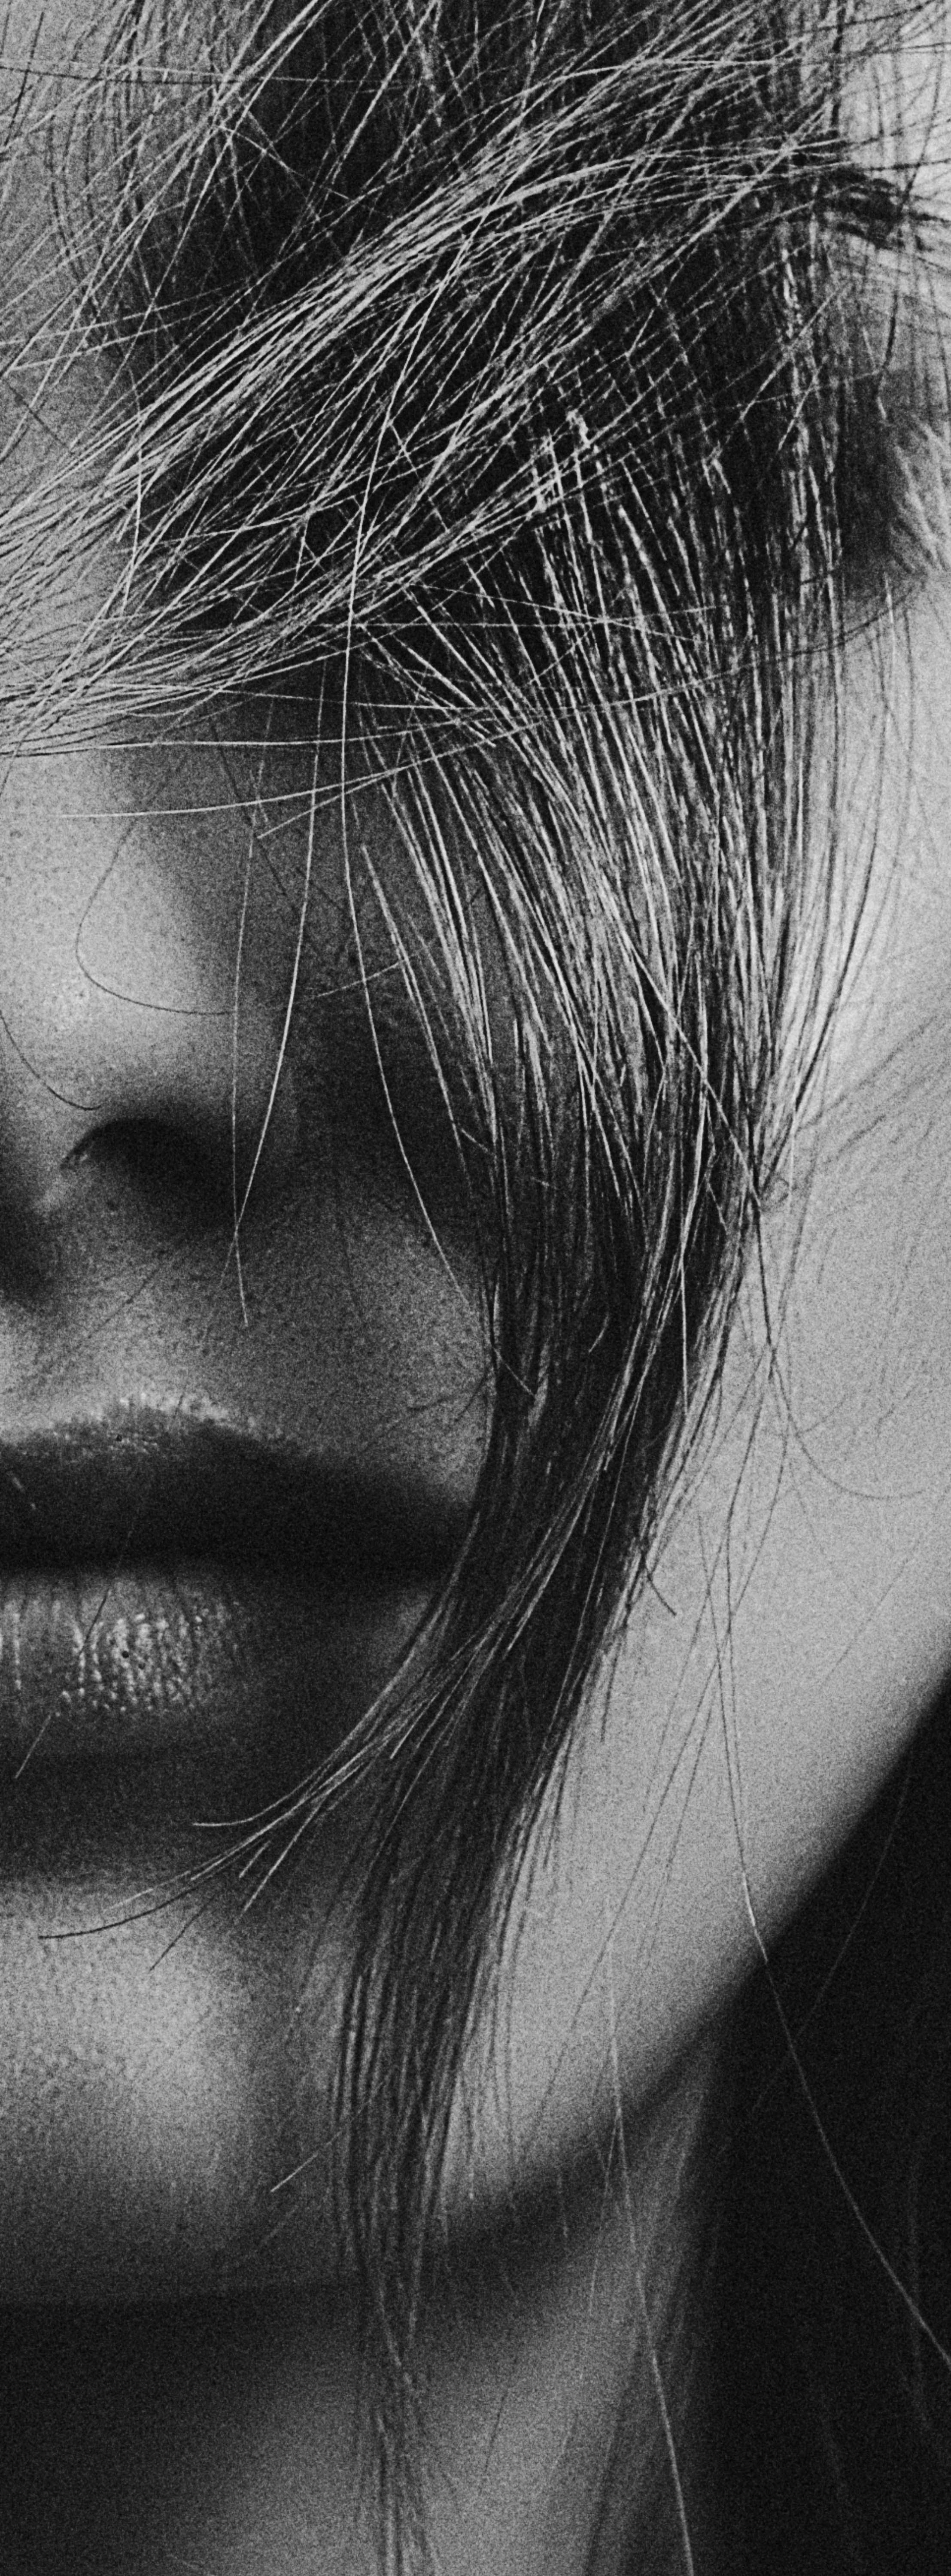
girl, portrait, retro, face, beautiful, look, studio, monochrome, donate, forehead, nose, hair, skin, lip, chin, eyebrow, facial expression, eyelash, mouth, neck, jaw, flash photography, mammal, gesture, iris, style, black and white, black hair, Material property, Tints and shades, bangs, monochrome photography, wrinkle, darkness, close up, flesh, stock photography, portrait photography, facial hair